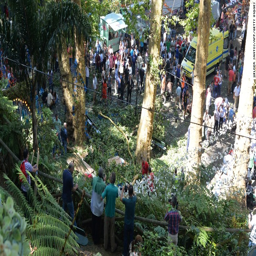
people were killed when a tree fell .